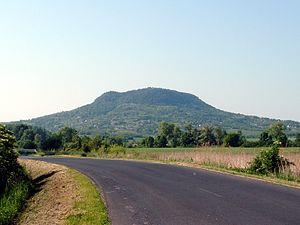
Le parc national du haut Balaton est un parc national de Hongrie. Il fut créé en 1997 sur la rive nord-ouest du lac Balaton.